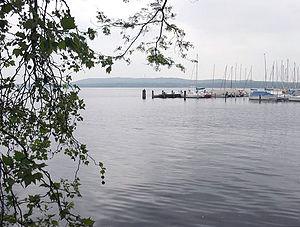
Le Grand Müggelsee est le plus grand lac de la région de Berlin. Il est situé dans l'arrondissement de Treptow-Köpenick au sud-est de la capitale allemande.